Jagamohana

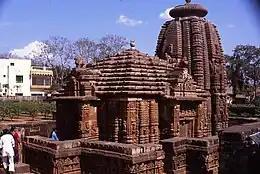

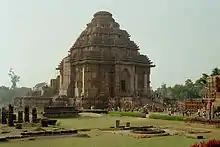
The jagamohana of the Konarka Sun Temple

A Jagamohana, also rendered Jagamohana is an assembly hall in Hindu temple architecture, especially found in the region of Odisha.